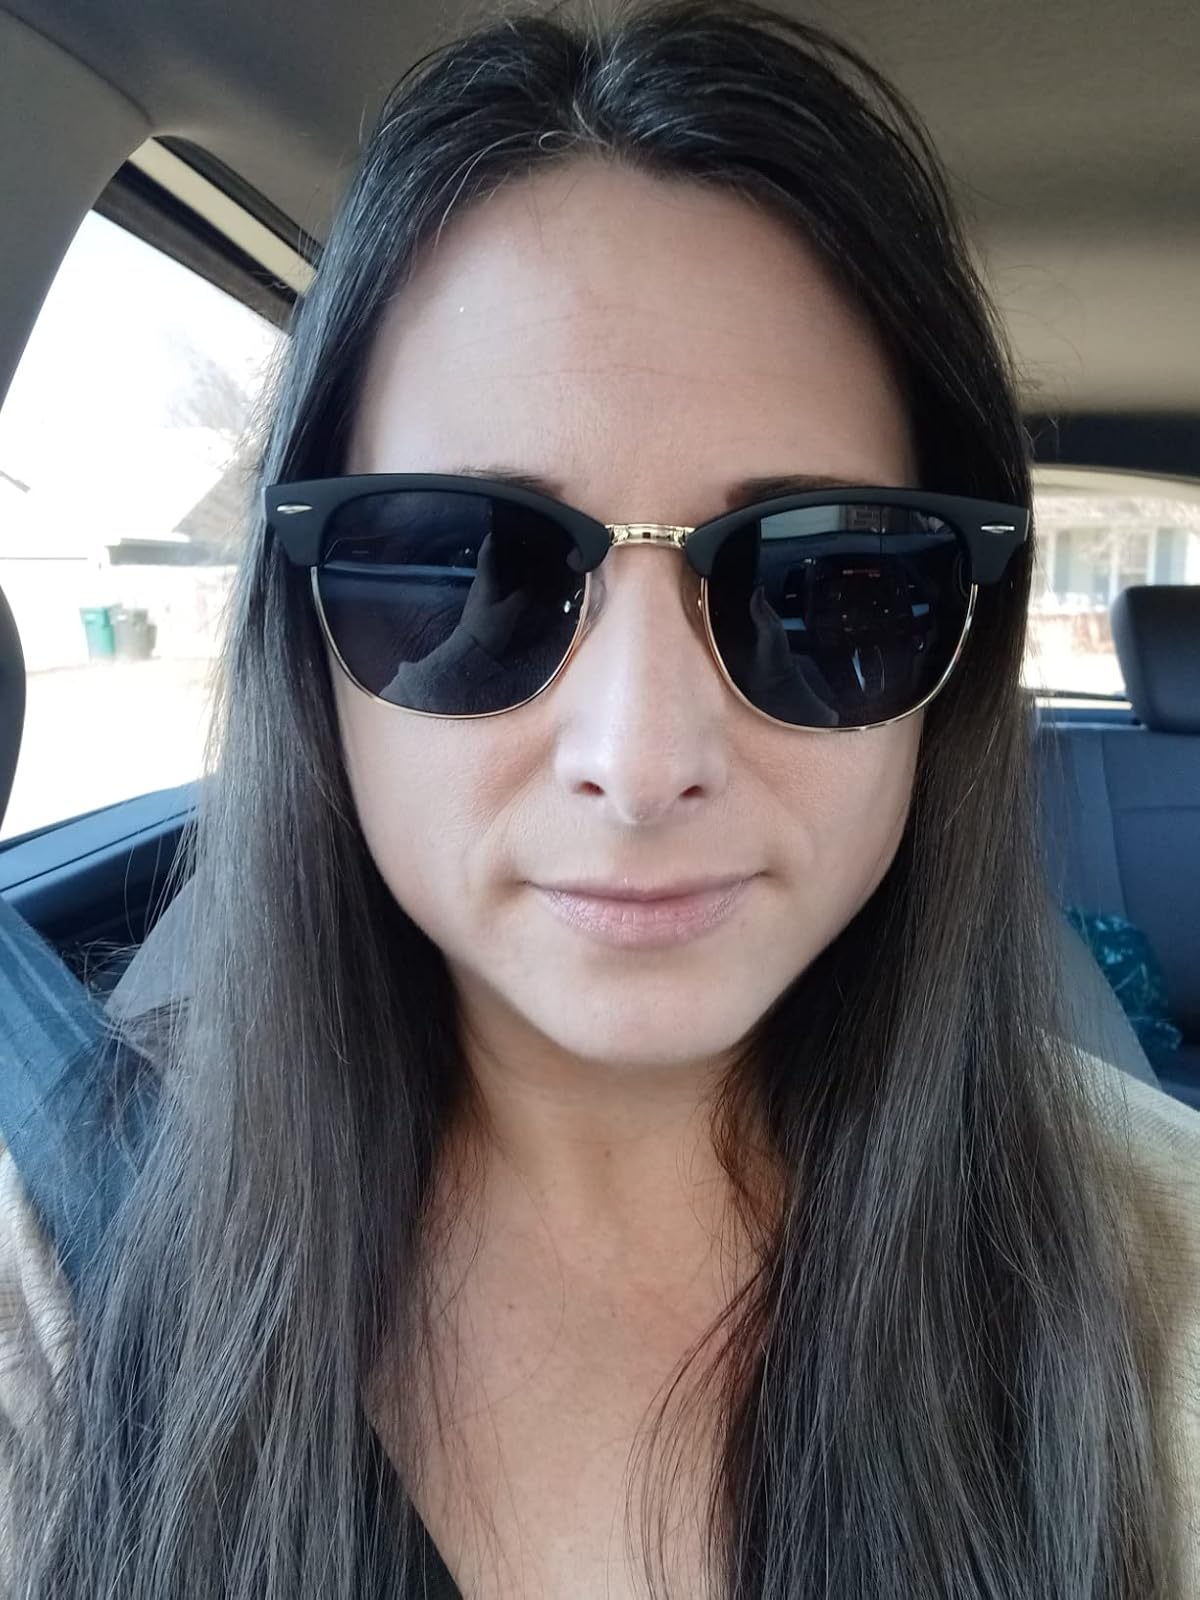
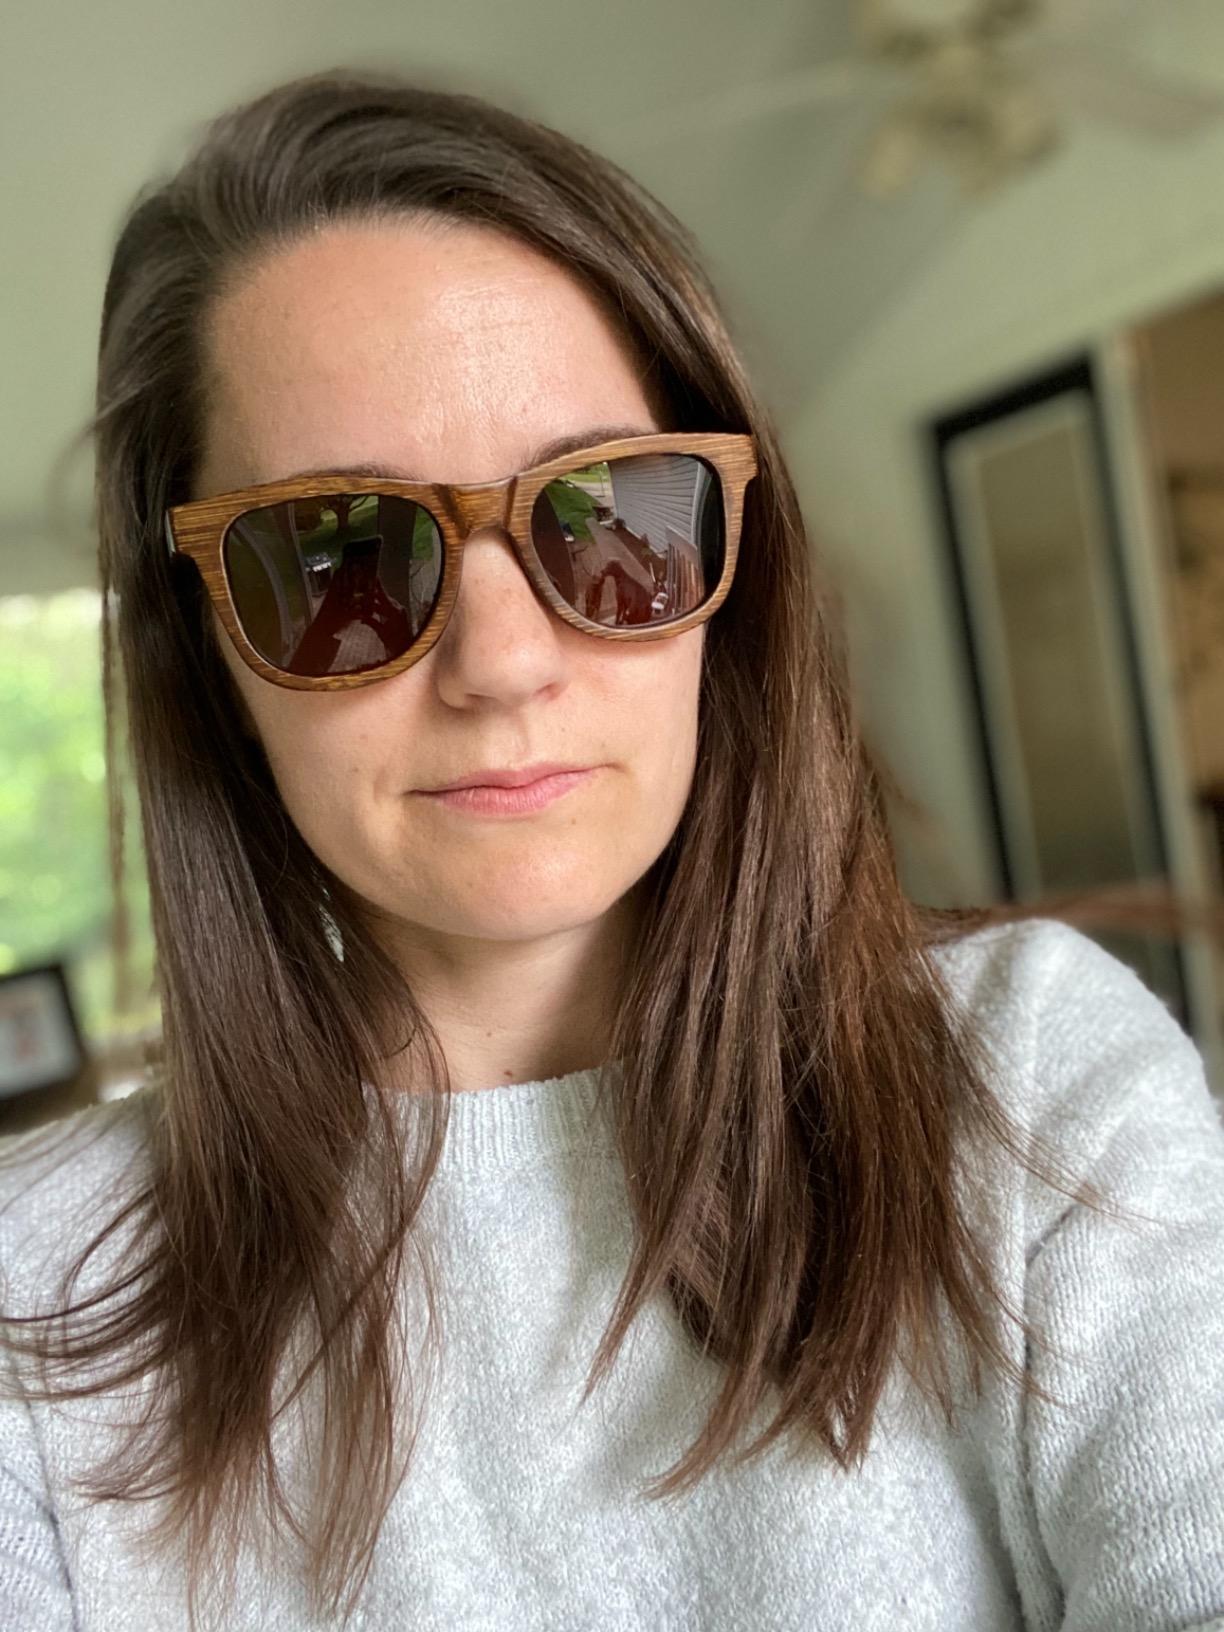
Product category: accessories_sunglasses
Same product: no